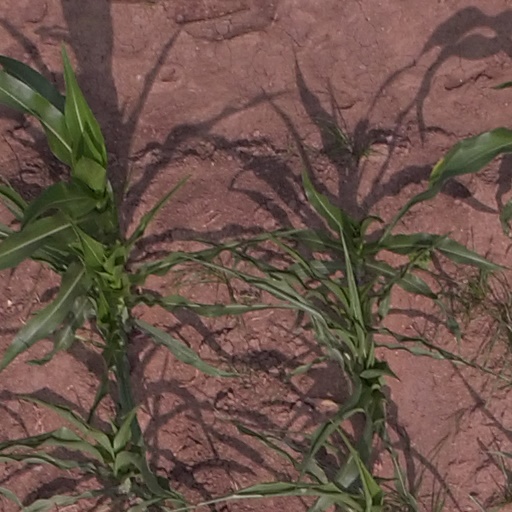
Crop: maize; corn